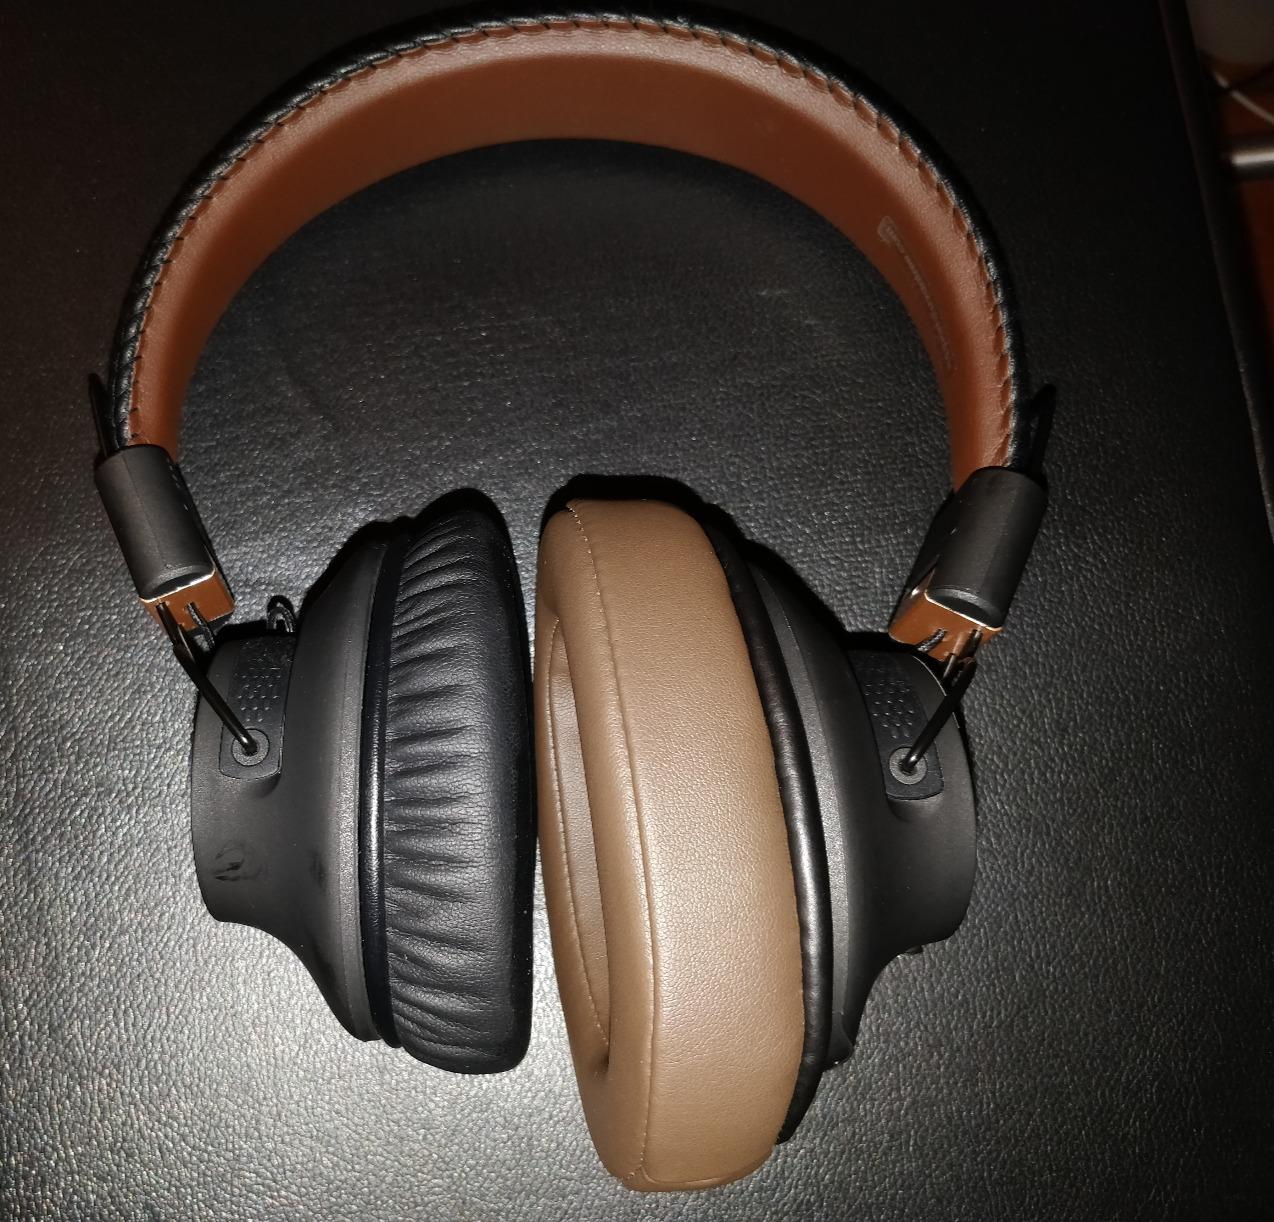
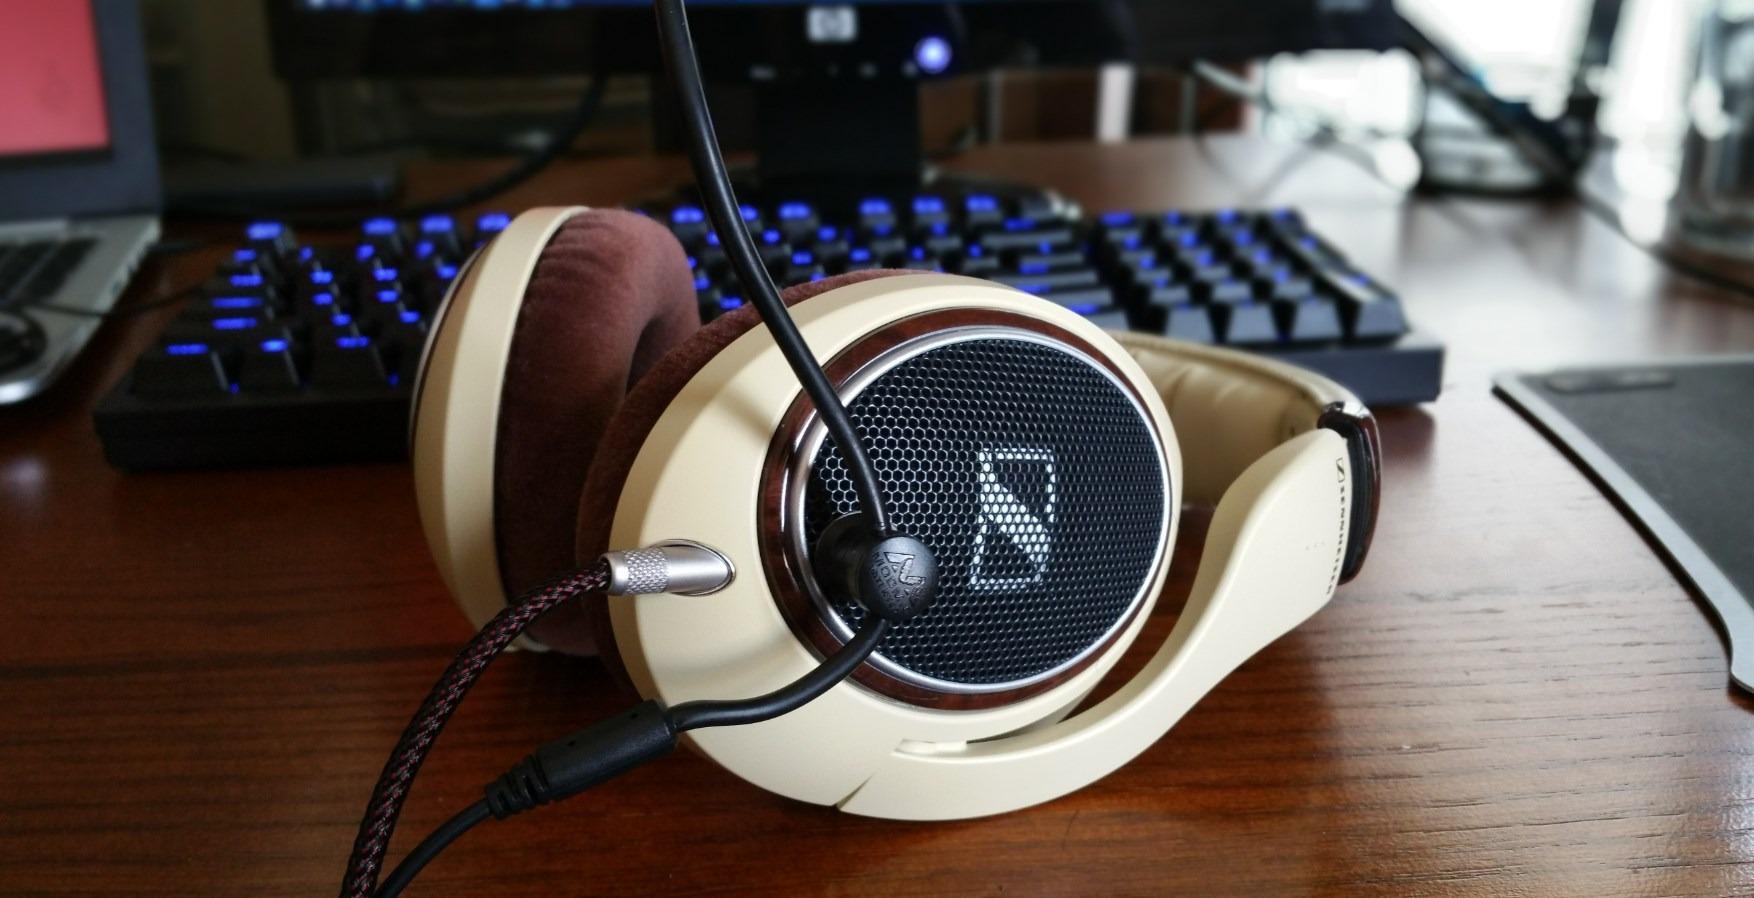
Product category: headphones
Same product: no